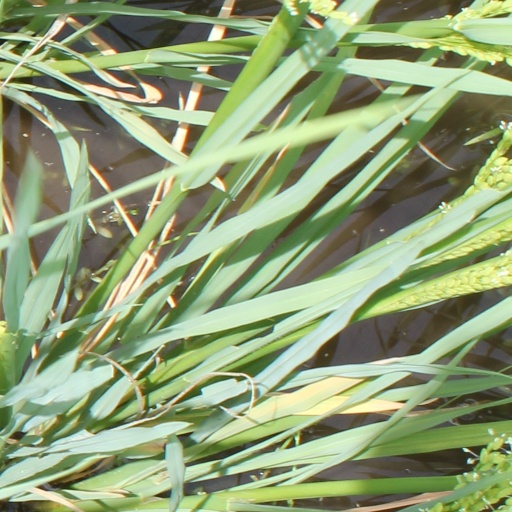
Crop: rice